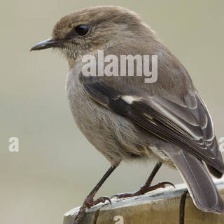
Species: DUSKY ROBIN
Scientific name: MELANODRYAS VITTATA
ImageNet parent category: robin